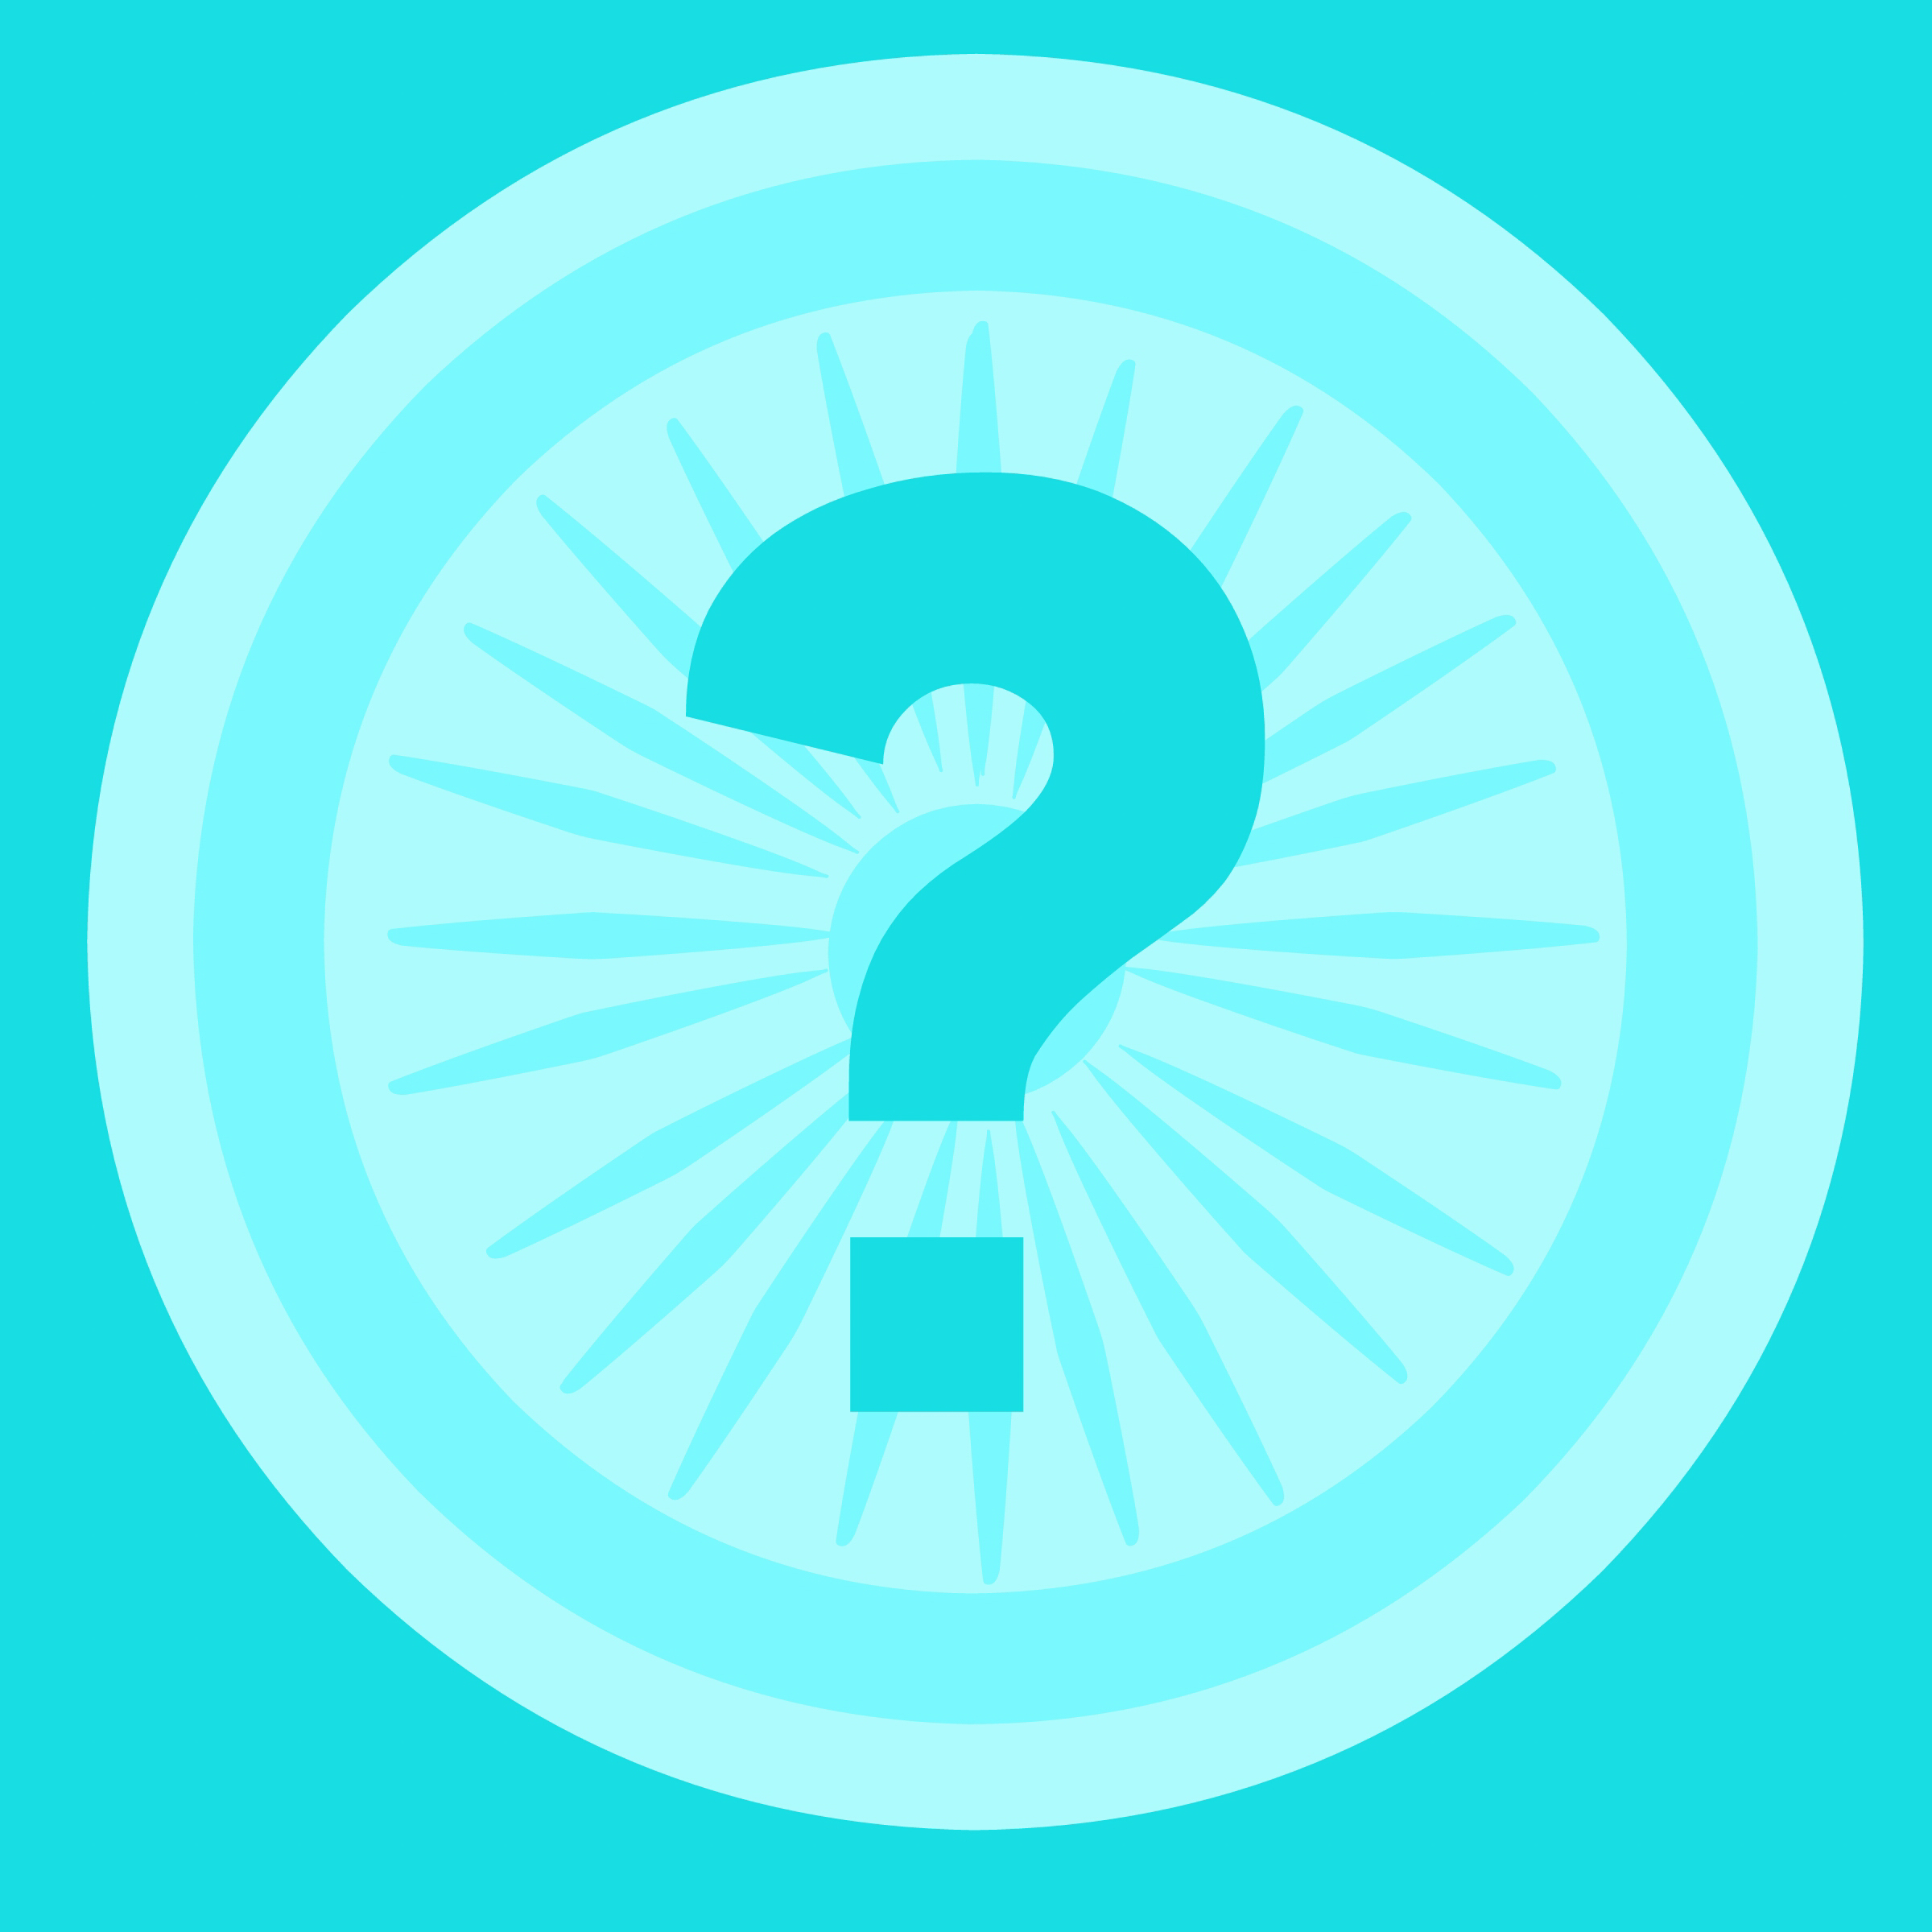
faq, question, icon, sign, flat, internet, symbol, blue, design, info, mark, stamp, information, website, badge, shape, button, web, bubble, label, speech, help, creative, isolated, circle, concept, aqua, green, text, font, azure, line, organism, graphic design, graphics, logo, product